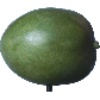
Label: Mango 1